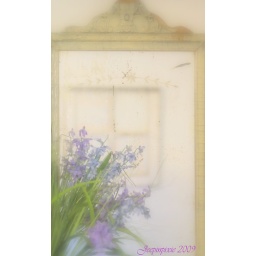
A reflection of an old window pane hanging on my wall in my room.